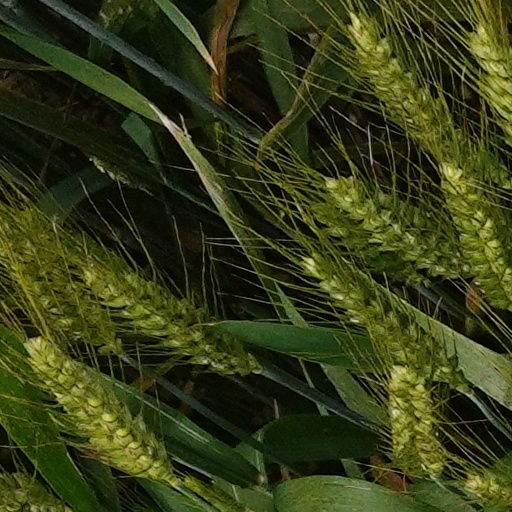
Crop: wheat